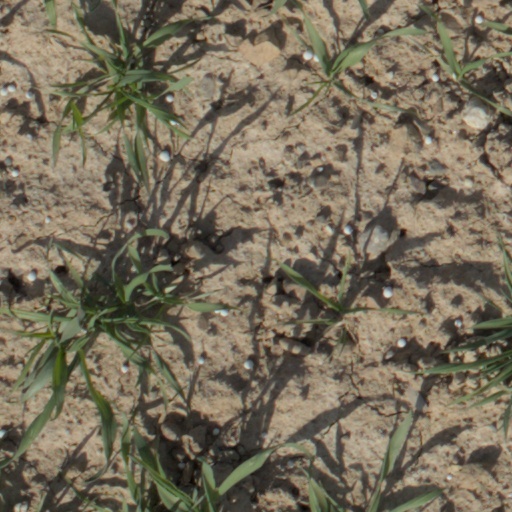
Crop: wheat